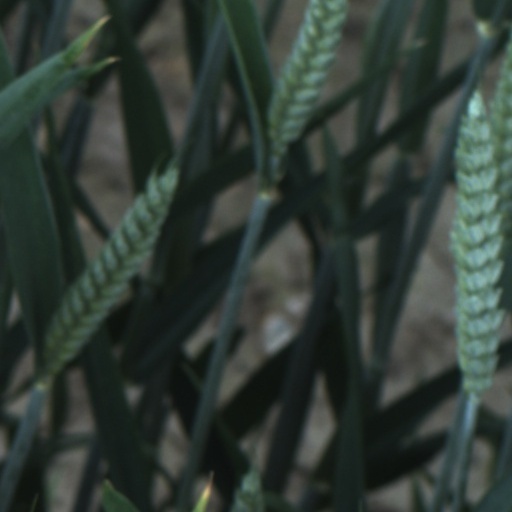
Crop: wheat